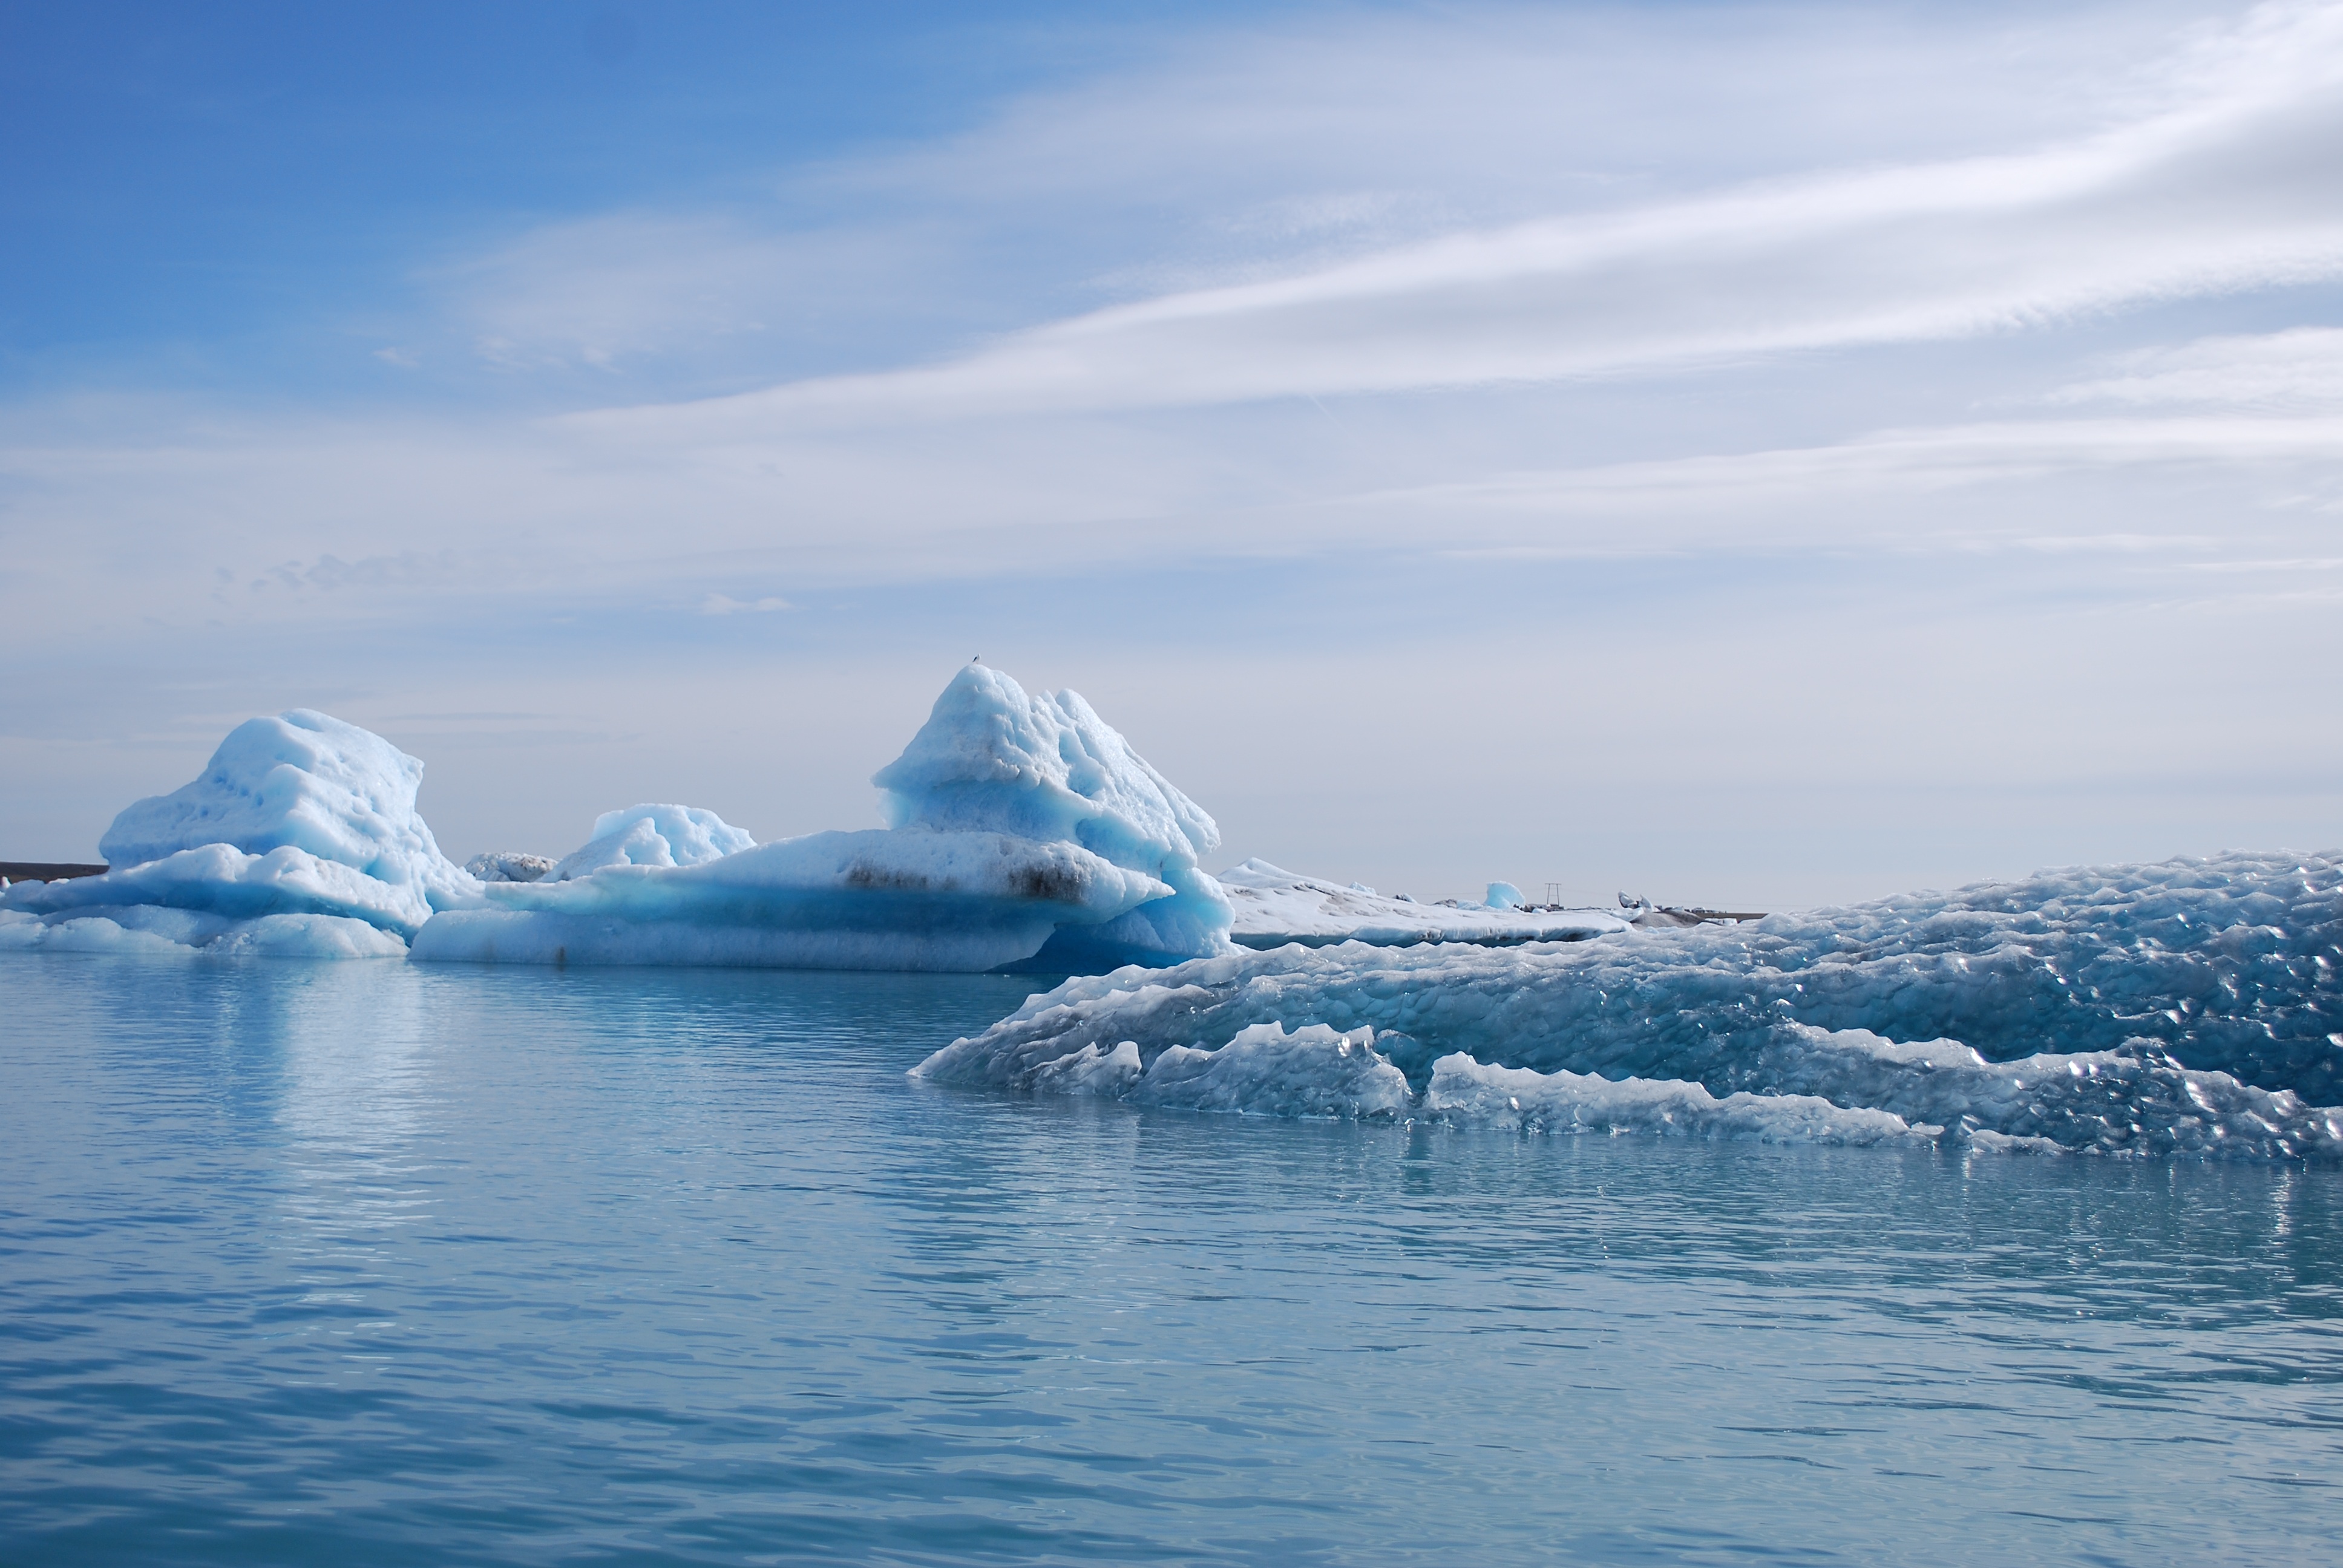
sea, ocean, lake, ice, reflection, glacier, iceland, arctic, iceberg, jokulsarlon, freezing, arctic ocean, glacial landform, wind wave, ice cap, sea ice